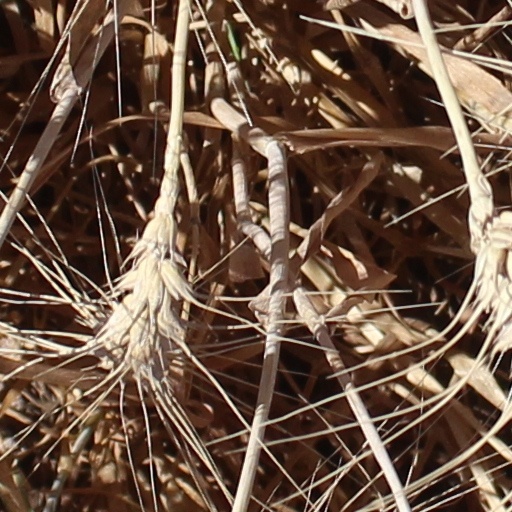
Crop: wheat